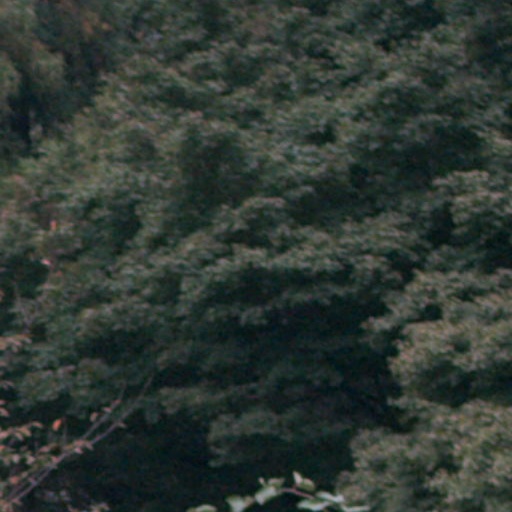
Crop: cassava